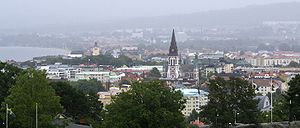
Jönköping (bydel)
Jönköping centrum fra Stadsparken
"Jönköping er en tidligere selvstændig svensk by, beliggende ved søen Vätterns sydlige og sydvestlige bred i byområdet Jönköping. Den oprindelige Jönköping by udgør i dag en ""kommunedelsgruppe"" bestående af Jönköping Söder, Jönköping Väster og Jönköping Öster. I 2004 var den gamle Jönköping bys indbyggertal 54.565. Allerede i 1950'erne var byen vokset sammen med Huskvarna, og byerne blev administrativt lagt sammen i 1971, da Jönköpings kommune blev dannet. Jönköpings län er opkaldt efter byen.